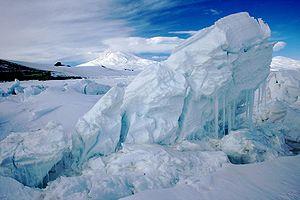
Le mont Erebus, île de Ross, Antarctique
Une ride de pression est en géomorphologie glaciaire une irrégularité plus ou moins linéaire qui se forme à la surface d'une banquise, que ce soit sur un plan d'eau douce gelé ou sur la mer.